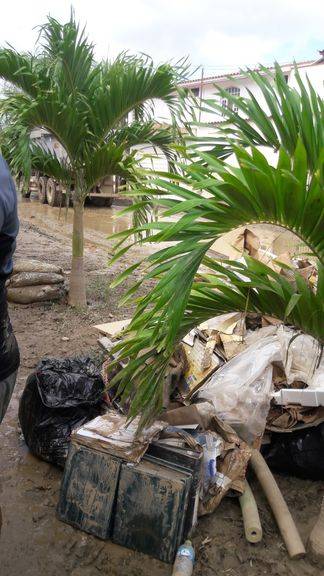
Region: Peru
Coordinates: -5.178, -80.625